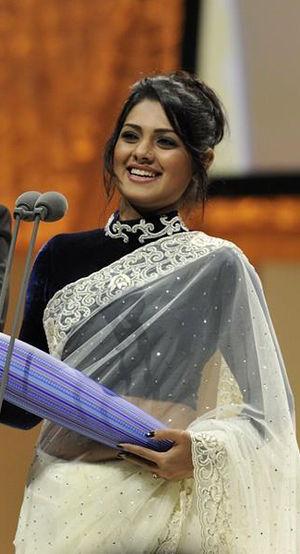
Nusrat Imrose Tisha, connue sous le nom de Tisha, est une actrice et mannequin bangladaise. Elle est l'un des visages les plus populaires de la télévision. Ses films Doob: No Bed of Roses, Television, Third Person Singular Number ont été acclamés par la critique dans le monde entier.